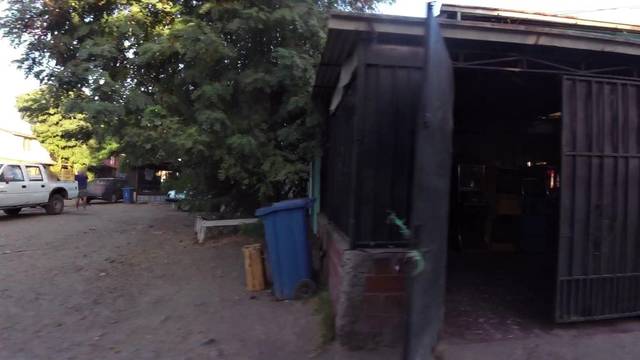
Region: Chile
Coordinates: -35.442, -71.64